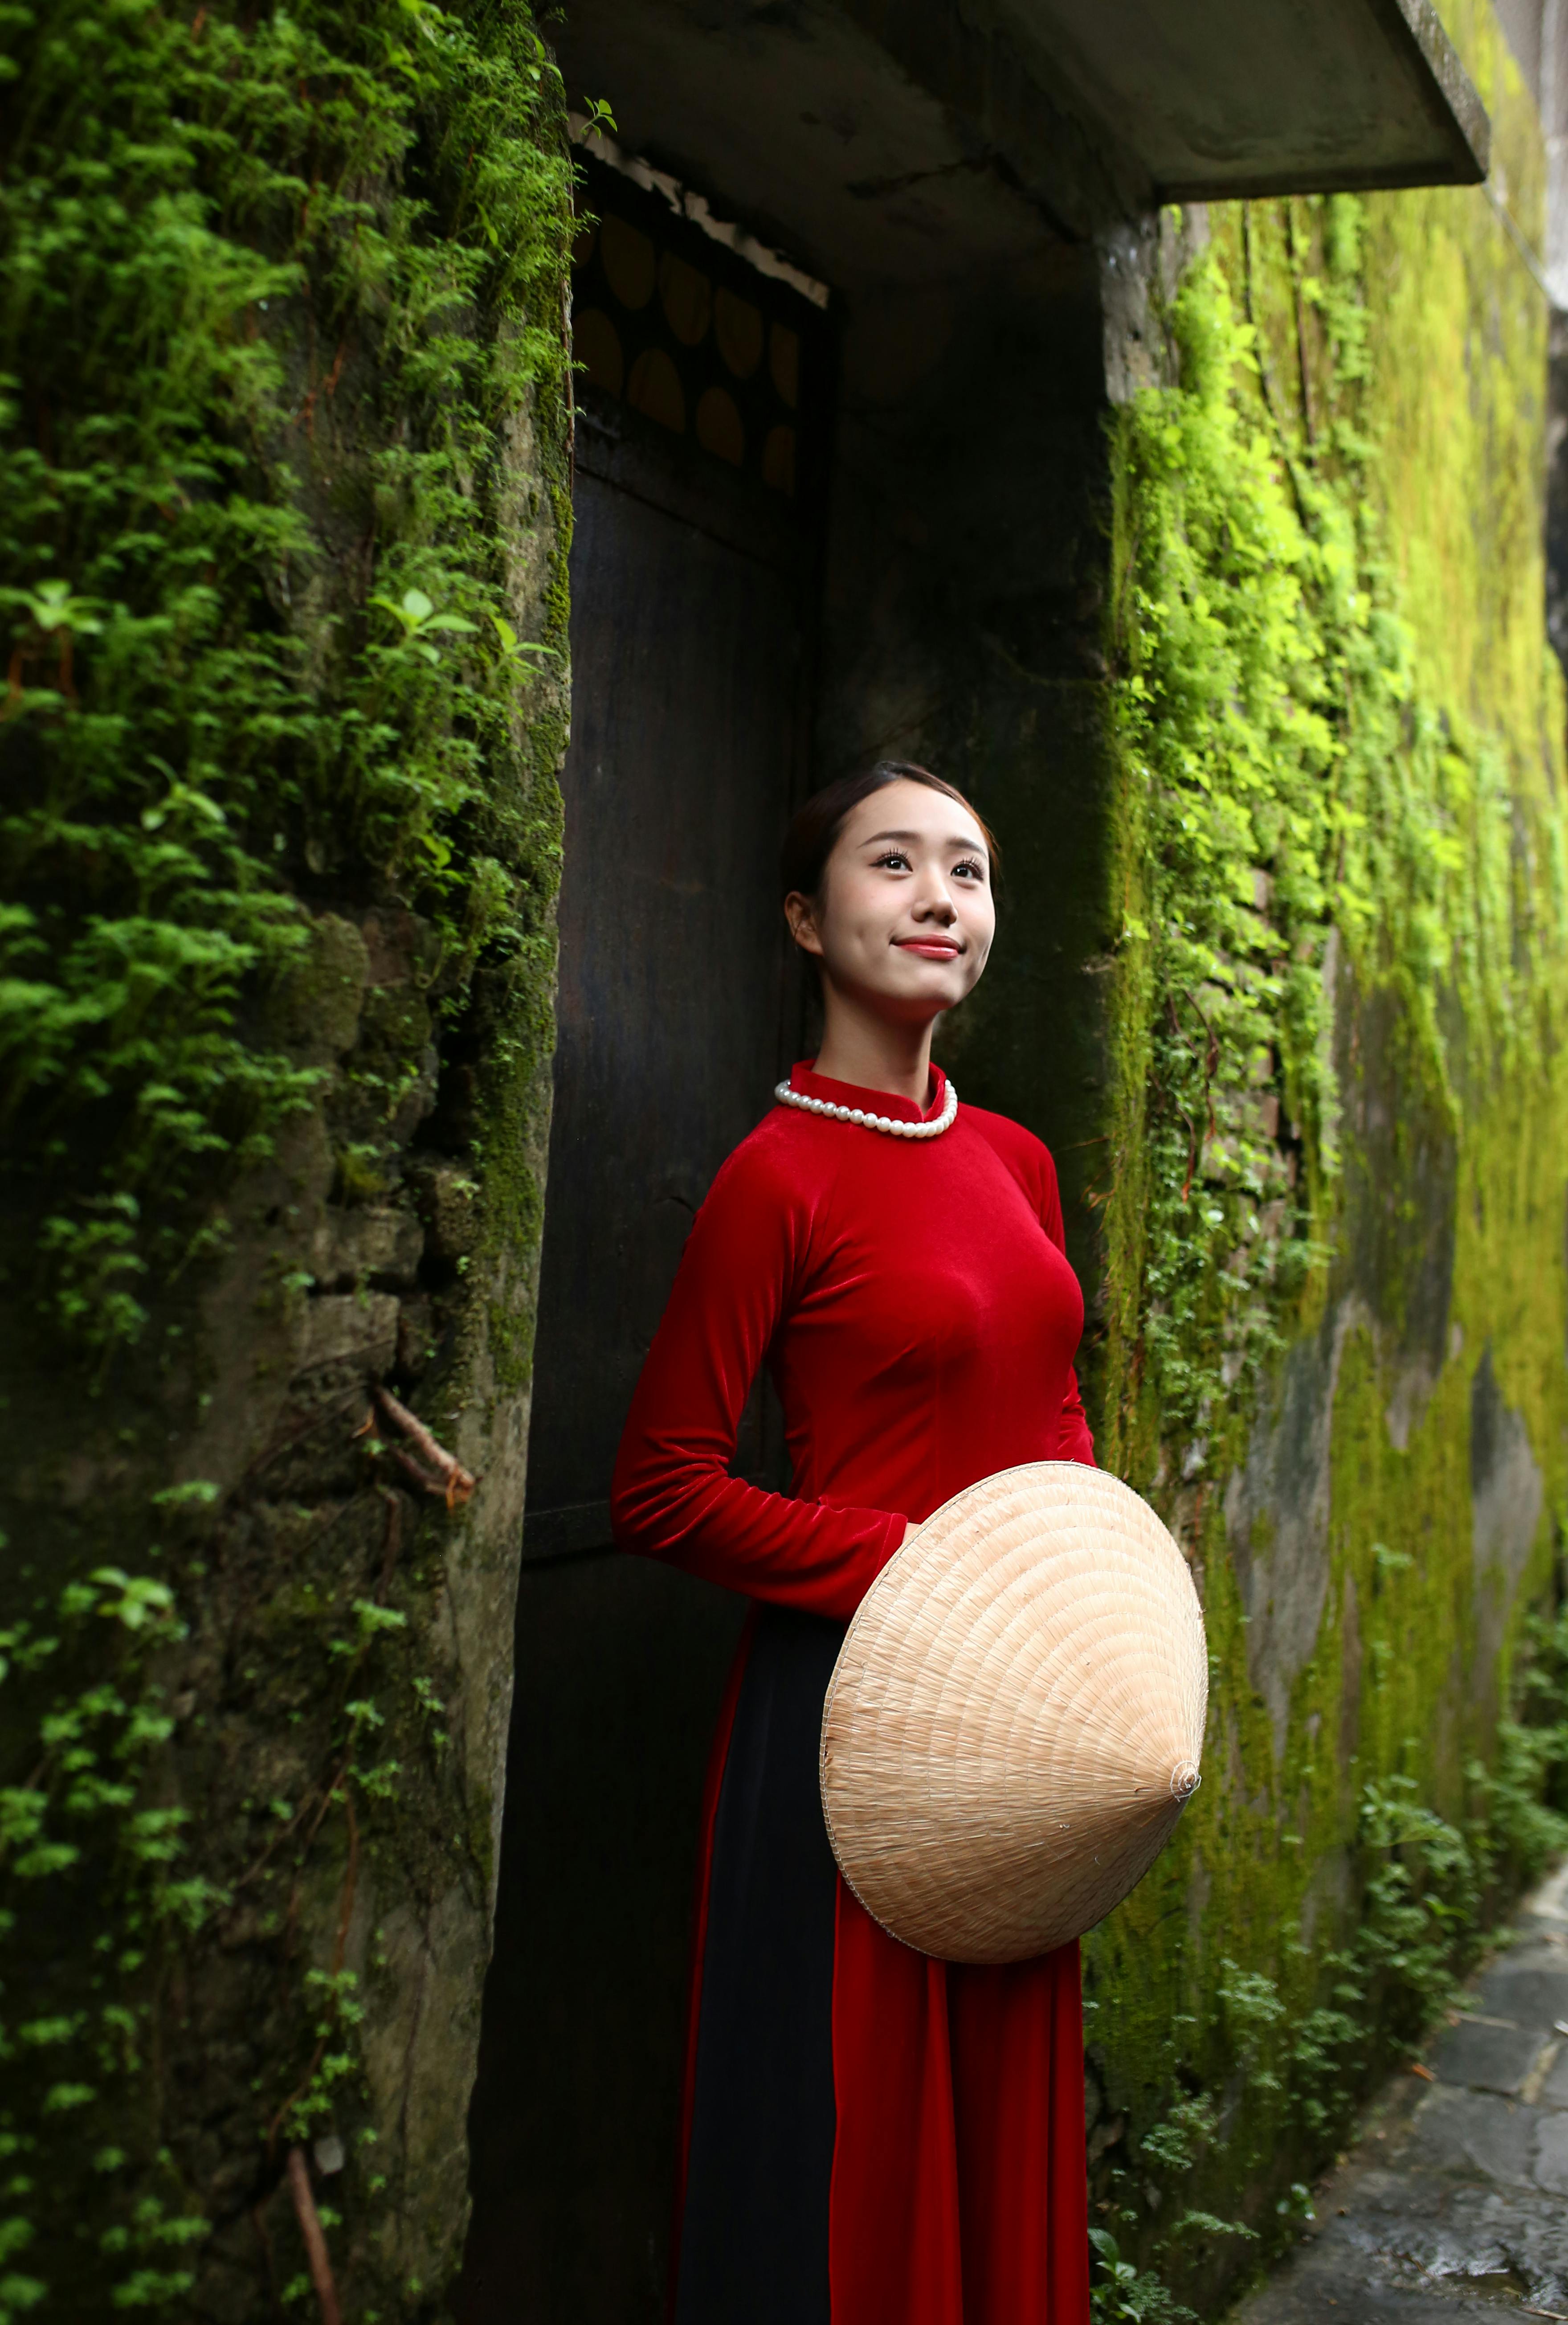
woman, photograph, green, wood, flash photography, standing, plant, grass, People in nature, waist, trunk, ball, brick, magenta, knee, human leg, formal wear, forest, abdomen, sportswear, leisure, portrait photography, arch, photography, shrub, sitting